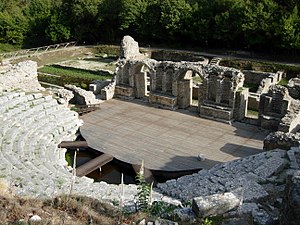
Butrint
Butrint amfiteater
Butrint er en ruinby i Albanien tæt på den græske grænse.